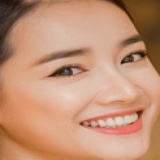
diễn viên Nhã Phương